Battle of Plataea

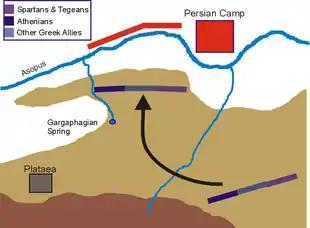
Map of the Plataea battlefield. The portions shaded brown are the ridges and hills, the blue lines show the Asopos river's course, the blue bands show the Greek troops and the red bands show the Persian troops. The Greeks move from the front of the ridge to its end, just in front of the Persian line across the river

The Greeks had now been encamped at their second position for 12 days. The lack of food and the destruction of their water supply made the Greek position untenable, so they decided to retreat to a position in front of Plataea, where they could guard the passes and have access to fresh water. To prevent the Persian cavalry from attacking during the retreat, it was to be performed that night. The position the Greeks chose for their retreat was named the "island", at a distance of about from both the Asopos river and the Gargaphian spring. The "island" was around wide according to Lazenby; and wide according to Rahe. The banks of the "island" protected against cavalry attacks, and to the south of the "island" were the passes where the Greek supply columns were stuck. During the day chosen for the retreat, the Greeks underwent constant attacks by the Persian cavalry.